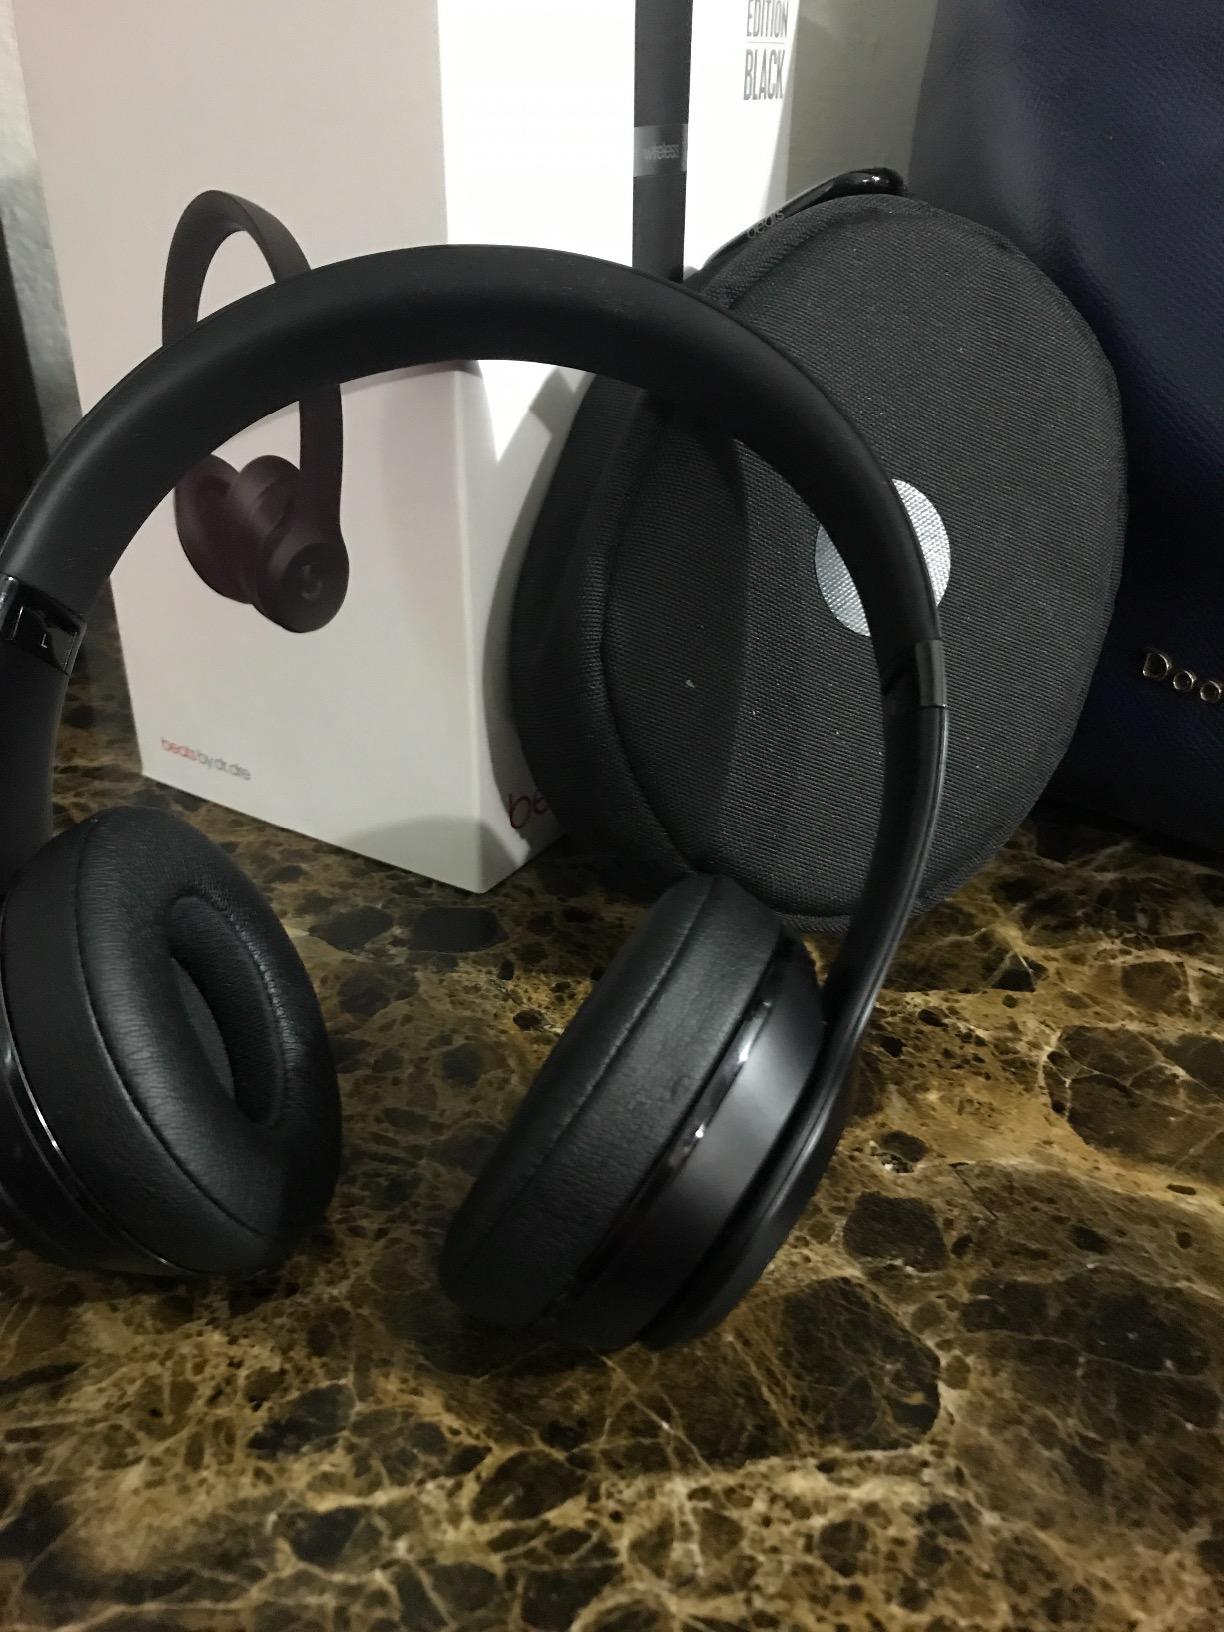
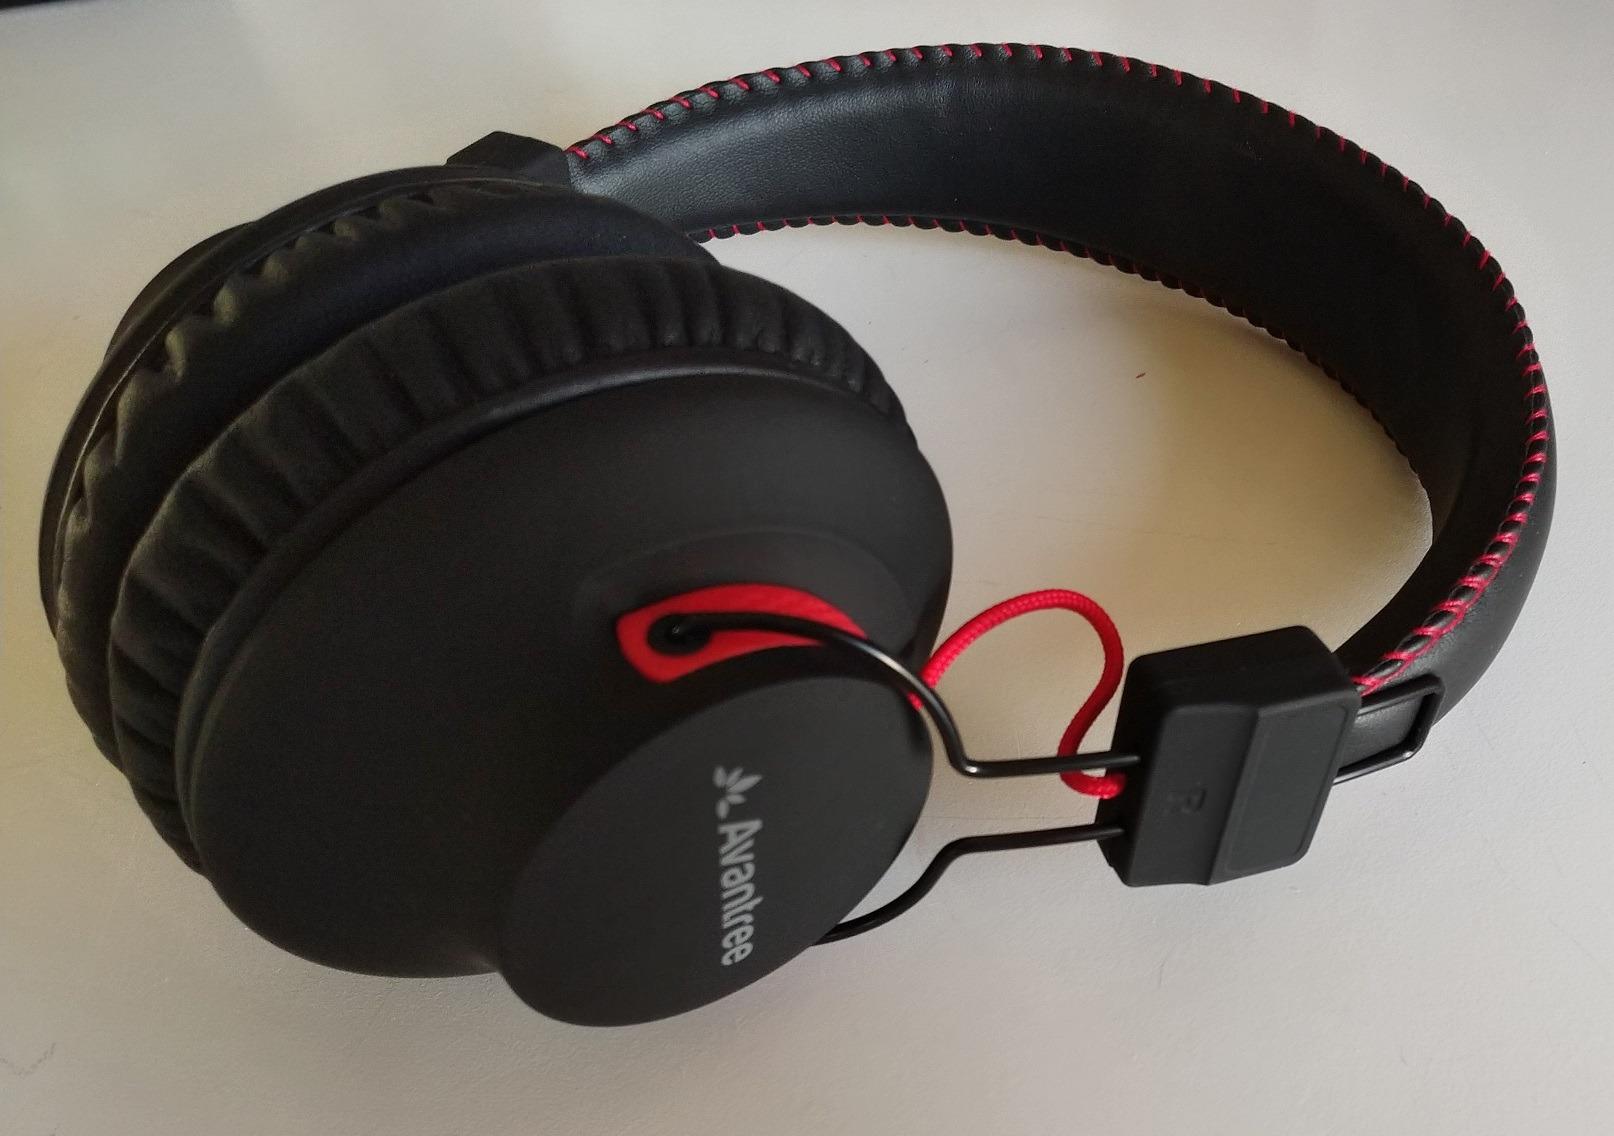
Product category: headphones
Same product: no